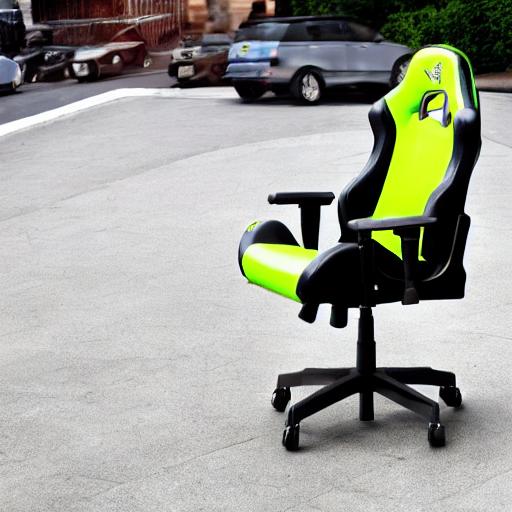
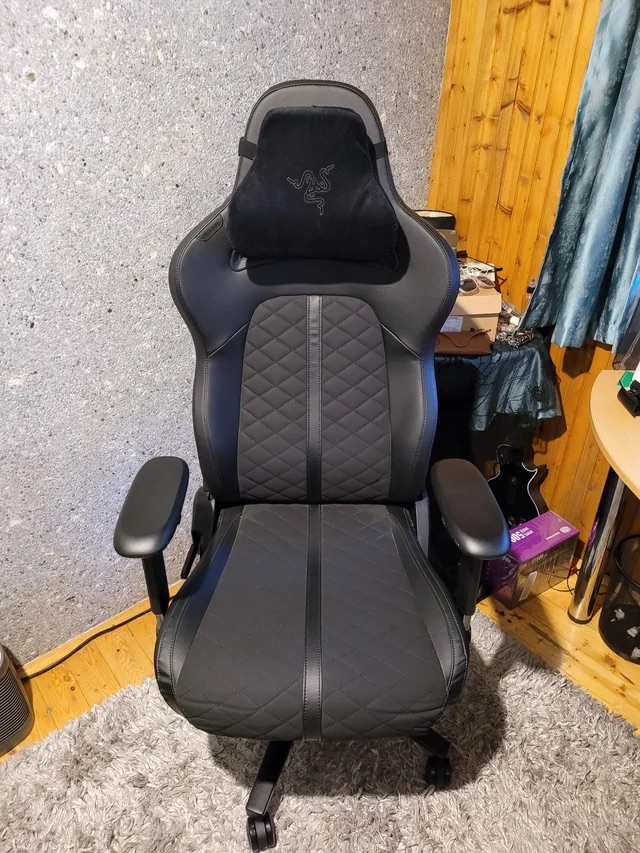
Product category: items_chair
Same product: no